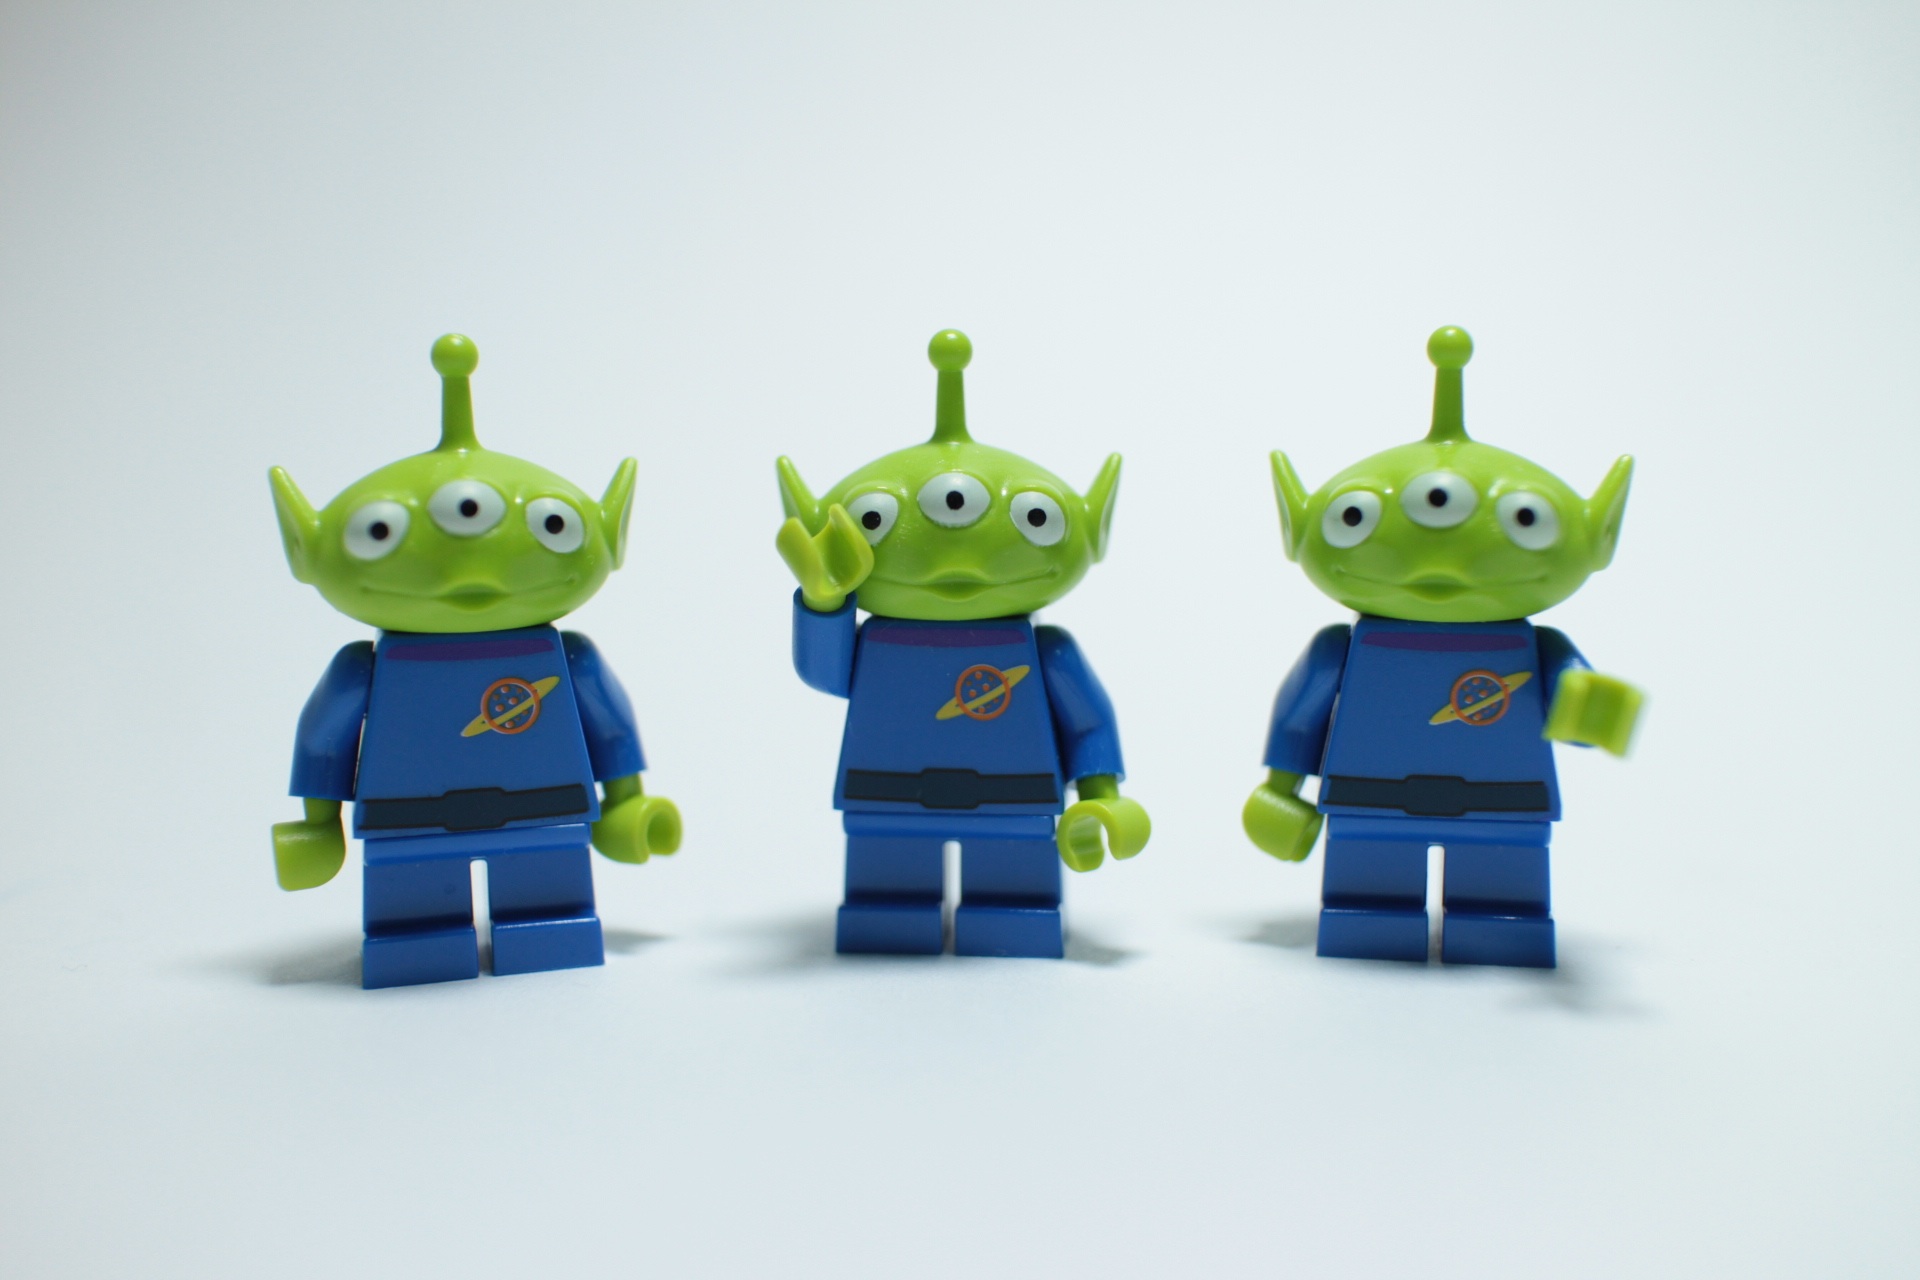
toy, illustration, cartoon